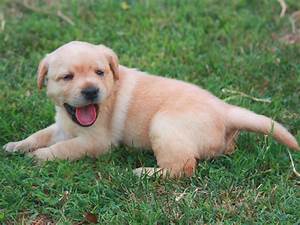
Label: dog